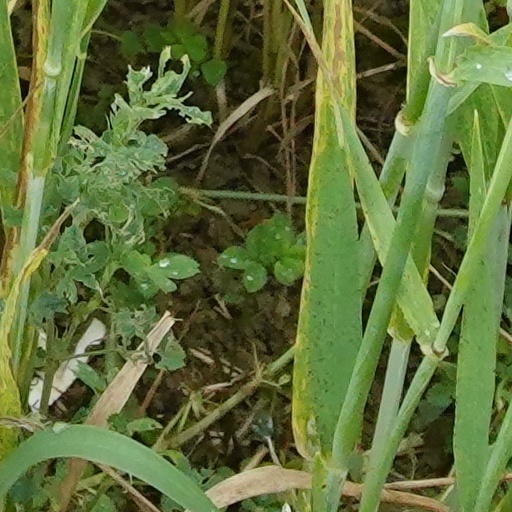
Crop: wheat